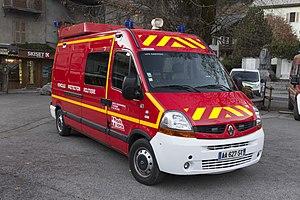
Renault Master II du Service Départemental d'Incendie et de Secours de Haute Savoie.
Le Renault Master est la désignation commerciale de trois générations de véhicules utilitaires de 3,5 tonnes de PTAC fabriqués par Renault depuis septembre 1980 dans l'usine SOVAB.